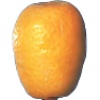
Label: kumquats